May Bumps

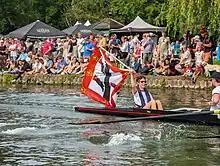
Jesus M2, Saturday Mays 2023 outside the Plough

Four boat 'awards' are informally/formally recognised by the individual college boat clubs that take part in the Cambridge May Bumps, these accolades are awarded as follows: